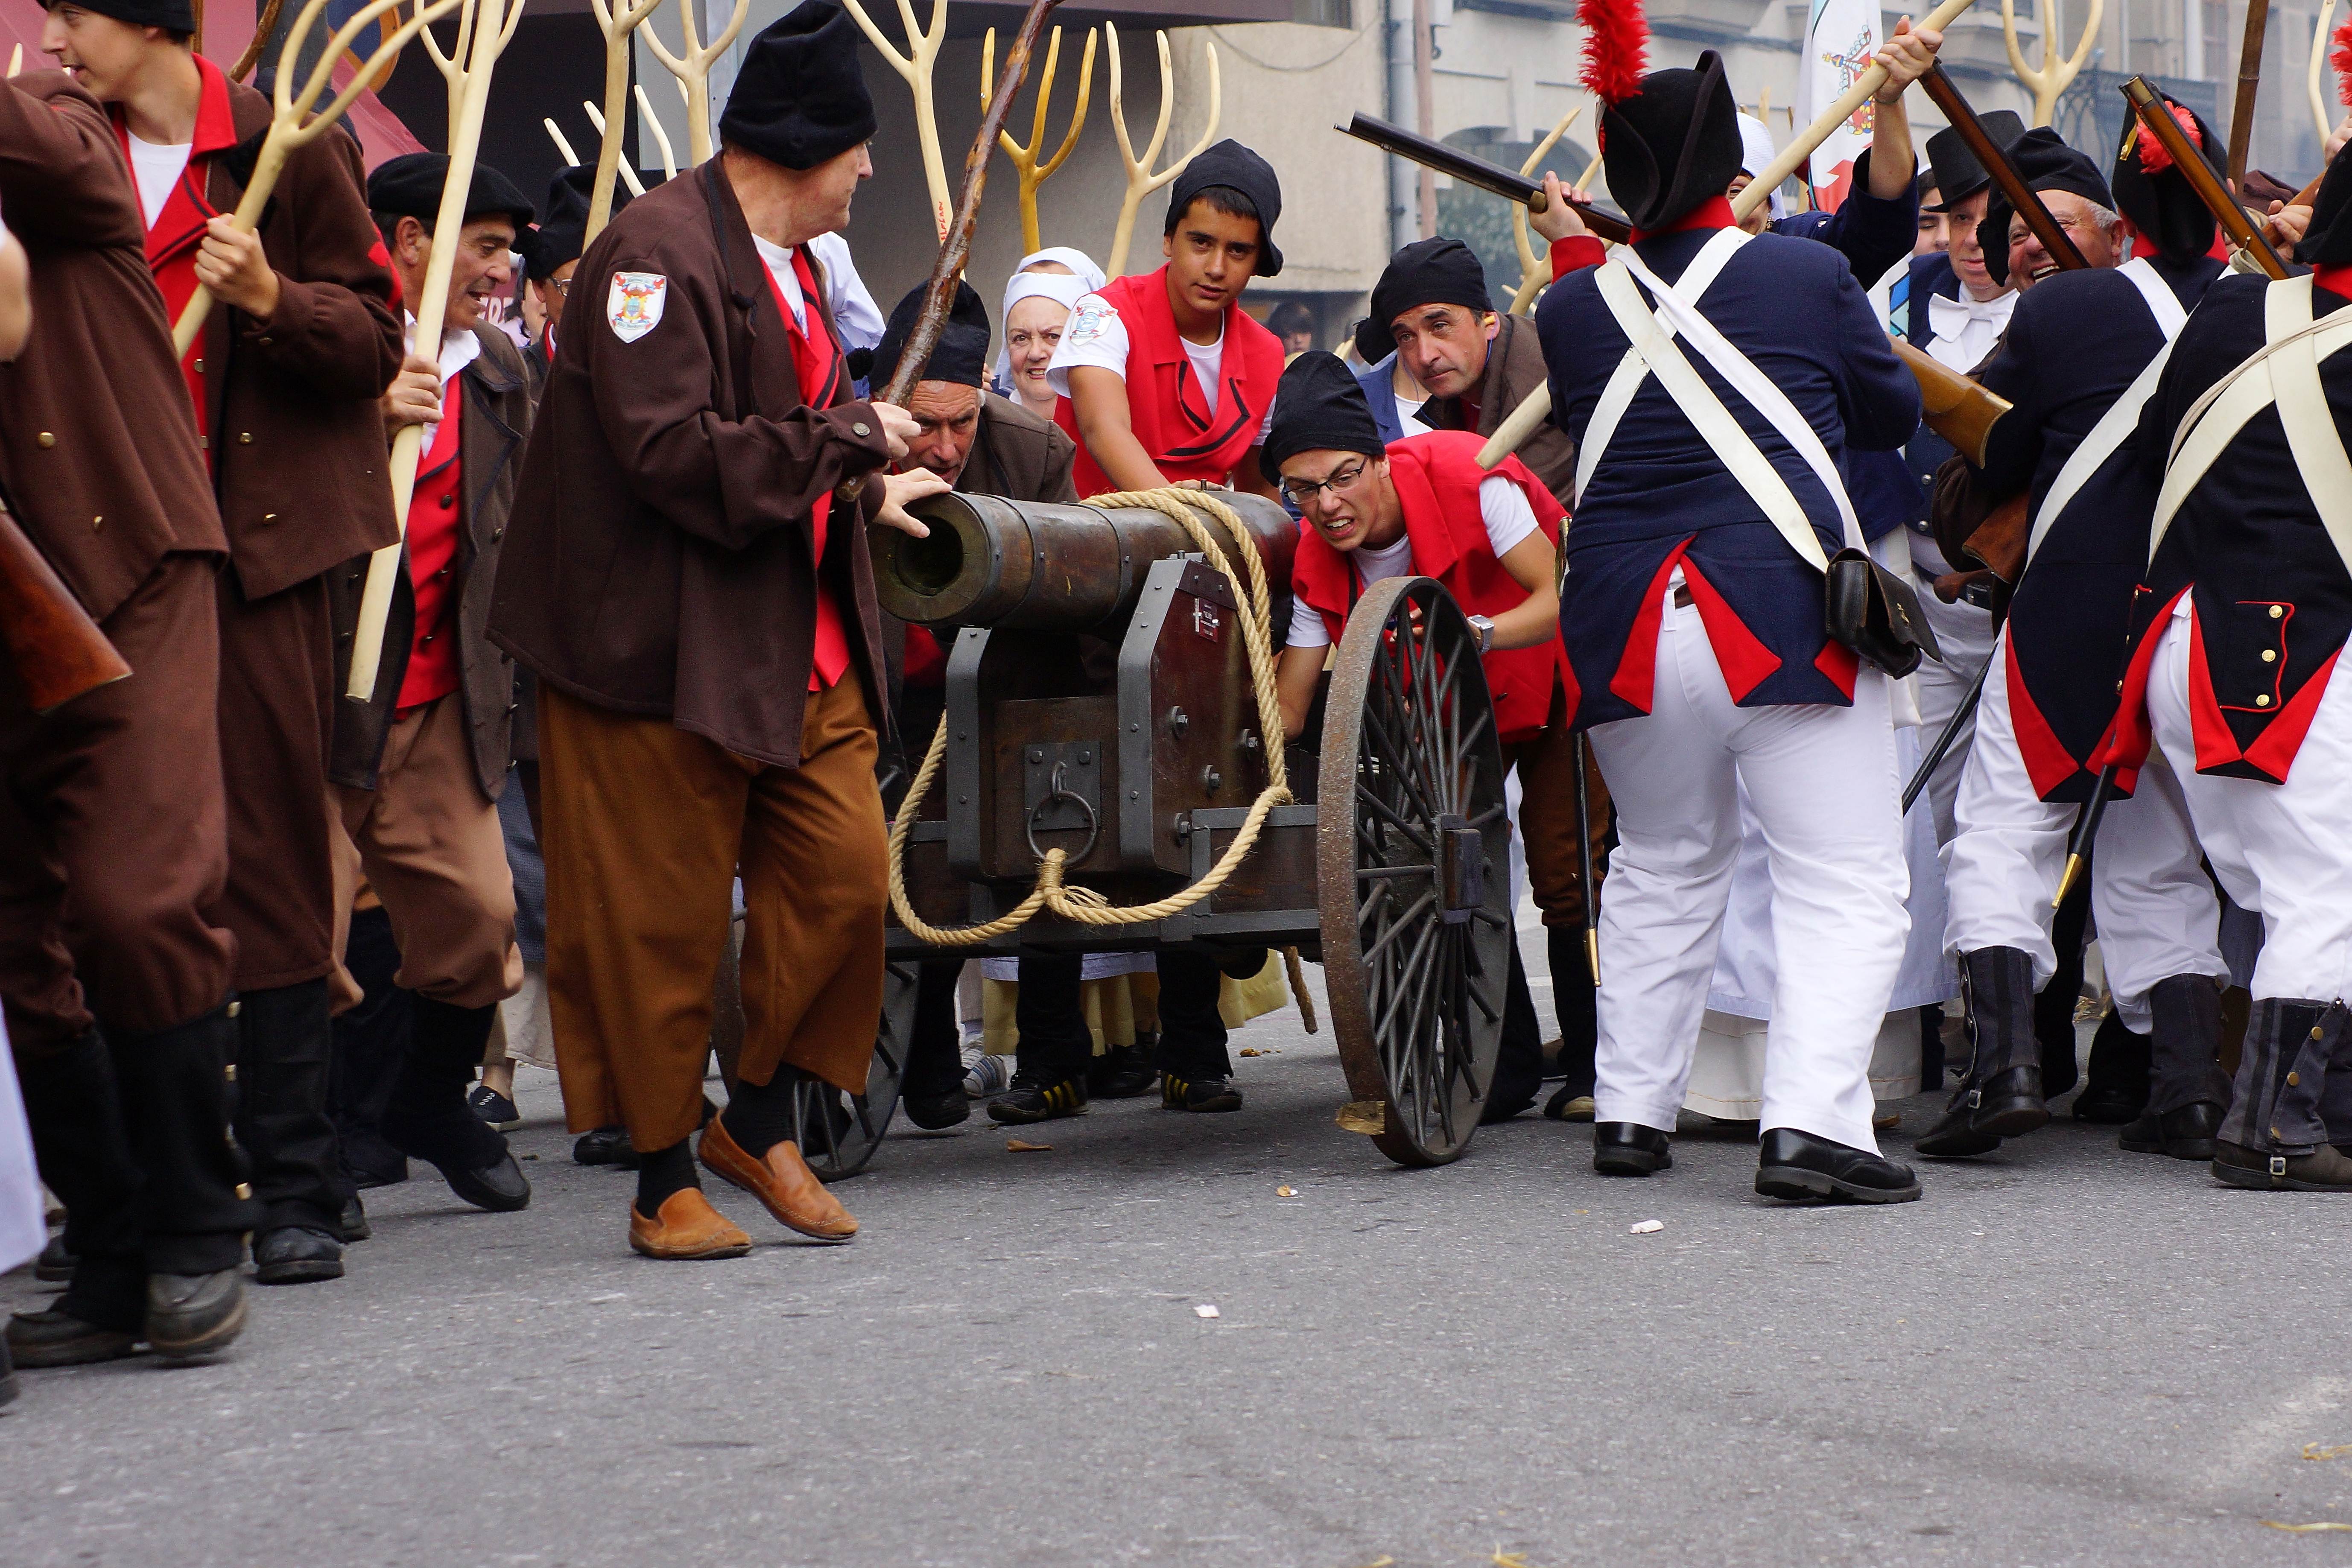
musician, festival, spain, espaa, galicia, pontevedra, event, marching, ggl1, gaby1, varios, some, pontecaldelas, sonyslta77v, tamrom55200